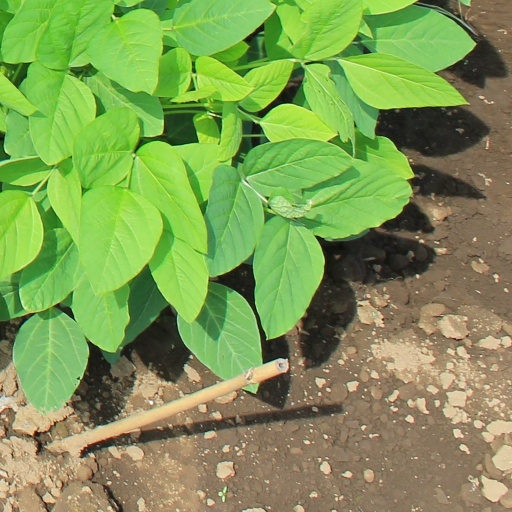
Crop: soybean